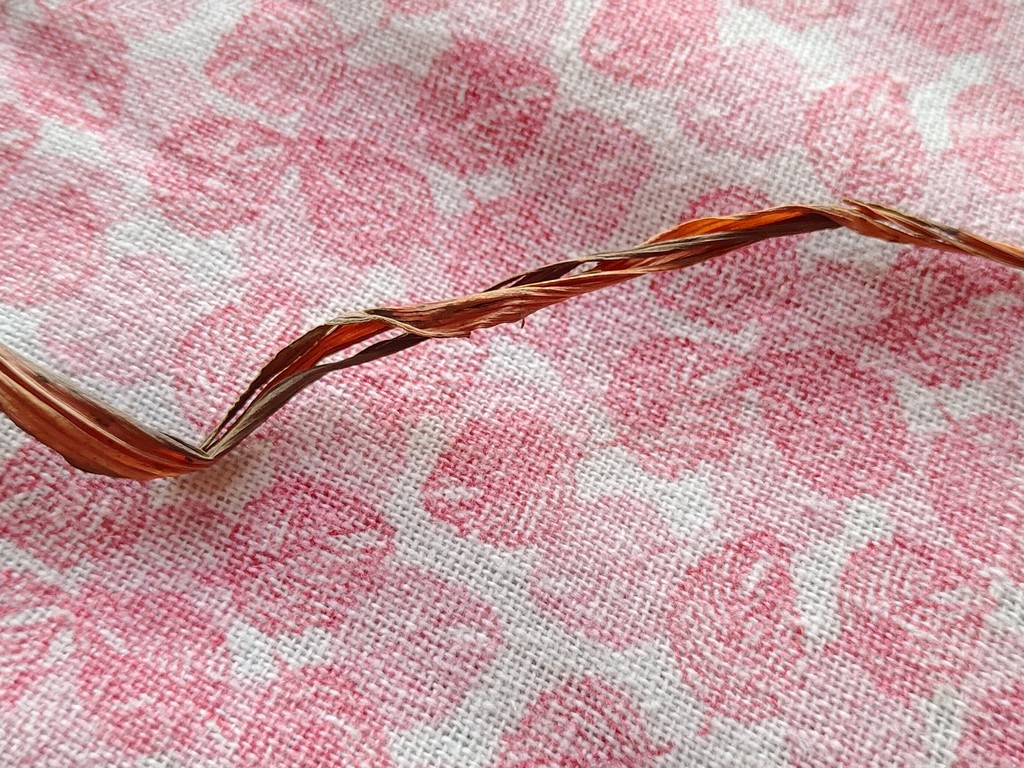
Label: Dried